A Night of Neglect

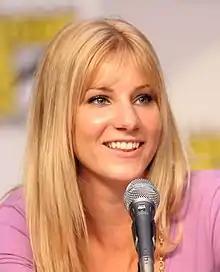
The intellectual skills of Brittany (Heather Morris, "pictured") are highlighted in this episode.

Cheerleading coach Sue Sylvester (Jane Lynch) creates a "League of Doom", with members that include Will's ex-wife Terri Schuester (Jessalyn Gilsig), Vocal Adrenaline coach Dustin Goolsby (Cheyenne Jackson), and former McKinley High teacher Sandy Ryerson (Stephen Tobolowsky), to destroy the glee club. Tasked with breaking up Will and Holly, Dustin makes a failed attempt at seducing her. The targeted relationship begins to crumble anyway, when Will helps his former love Emma Pillsbury (Jayma Mays) with her stress-worsened OCD, after she reveals that her husband Carl Howell has asked for an annulment.